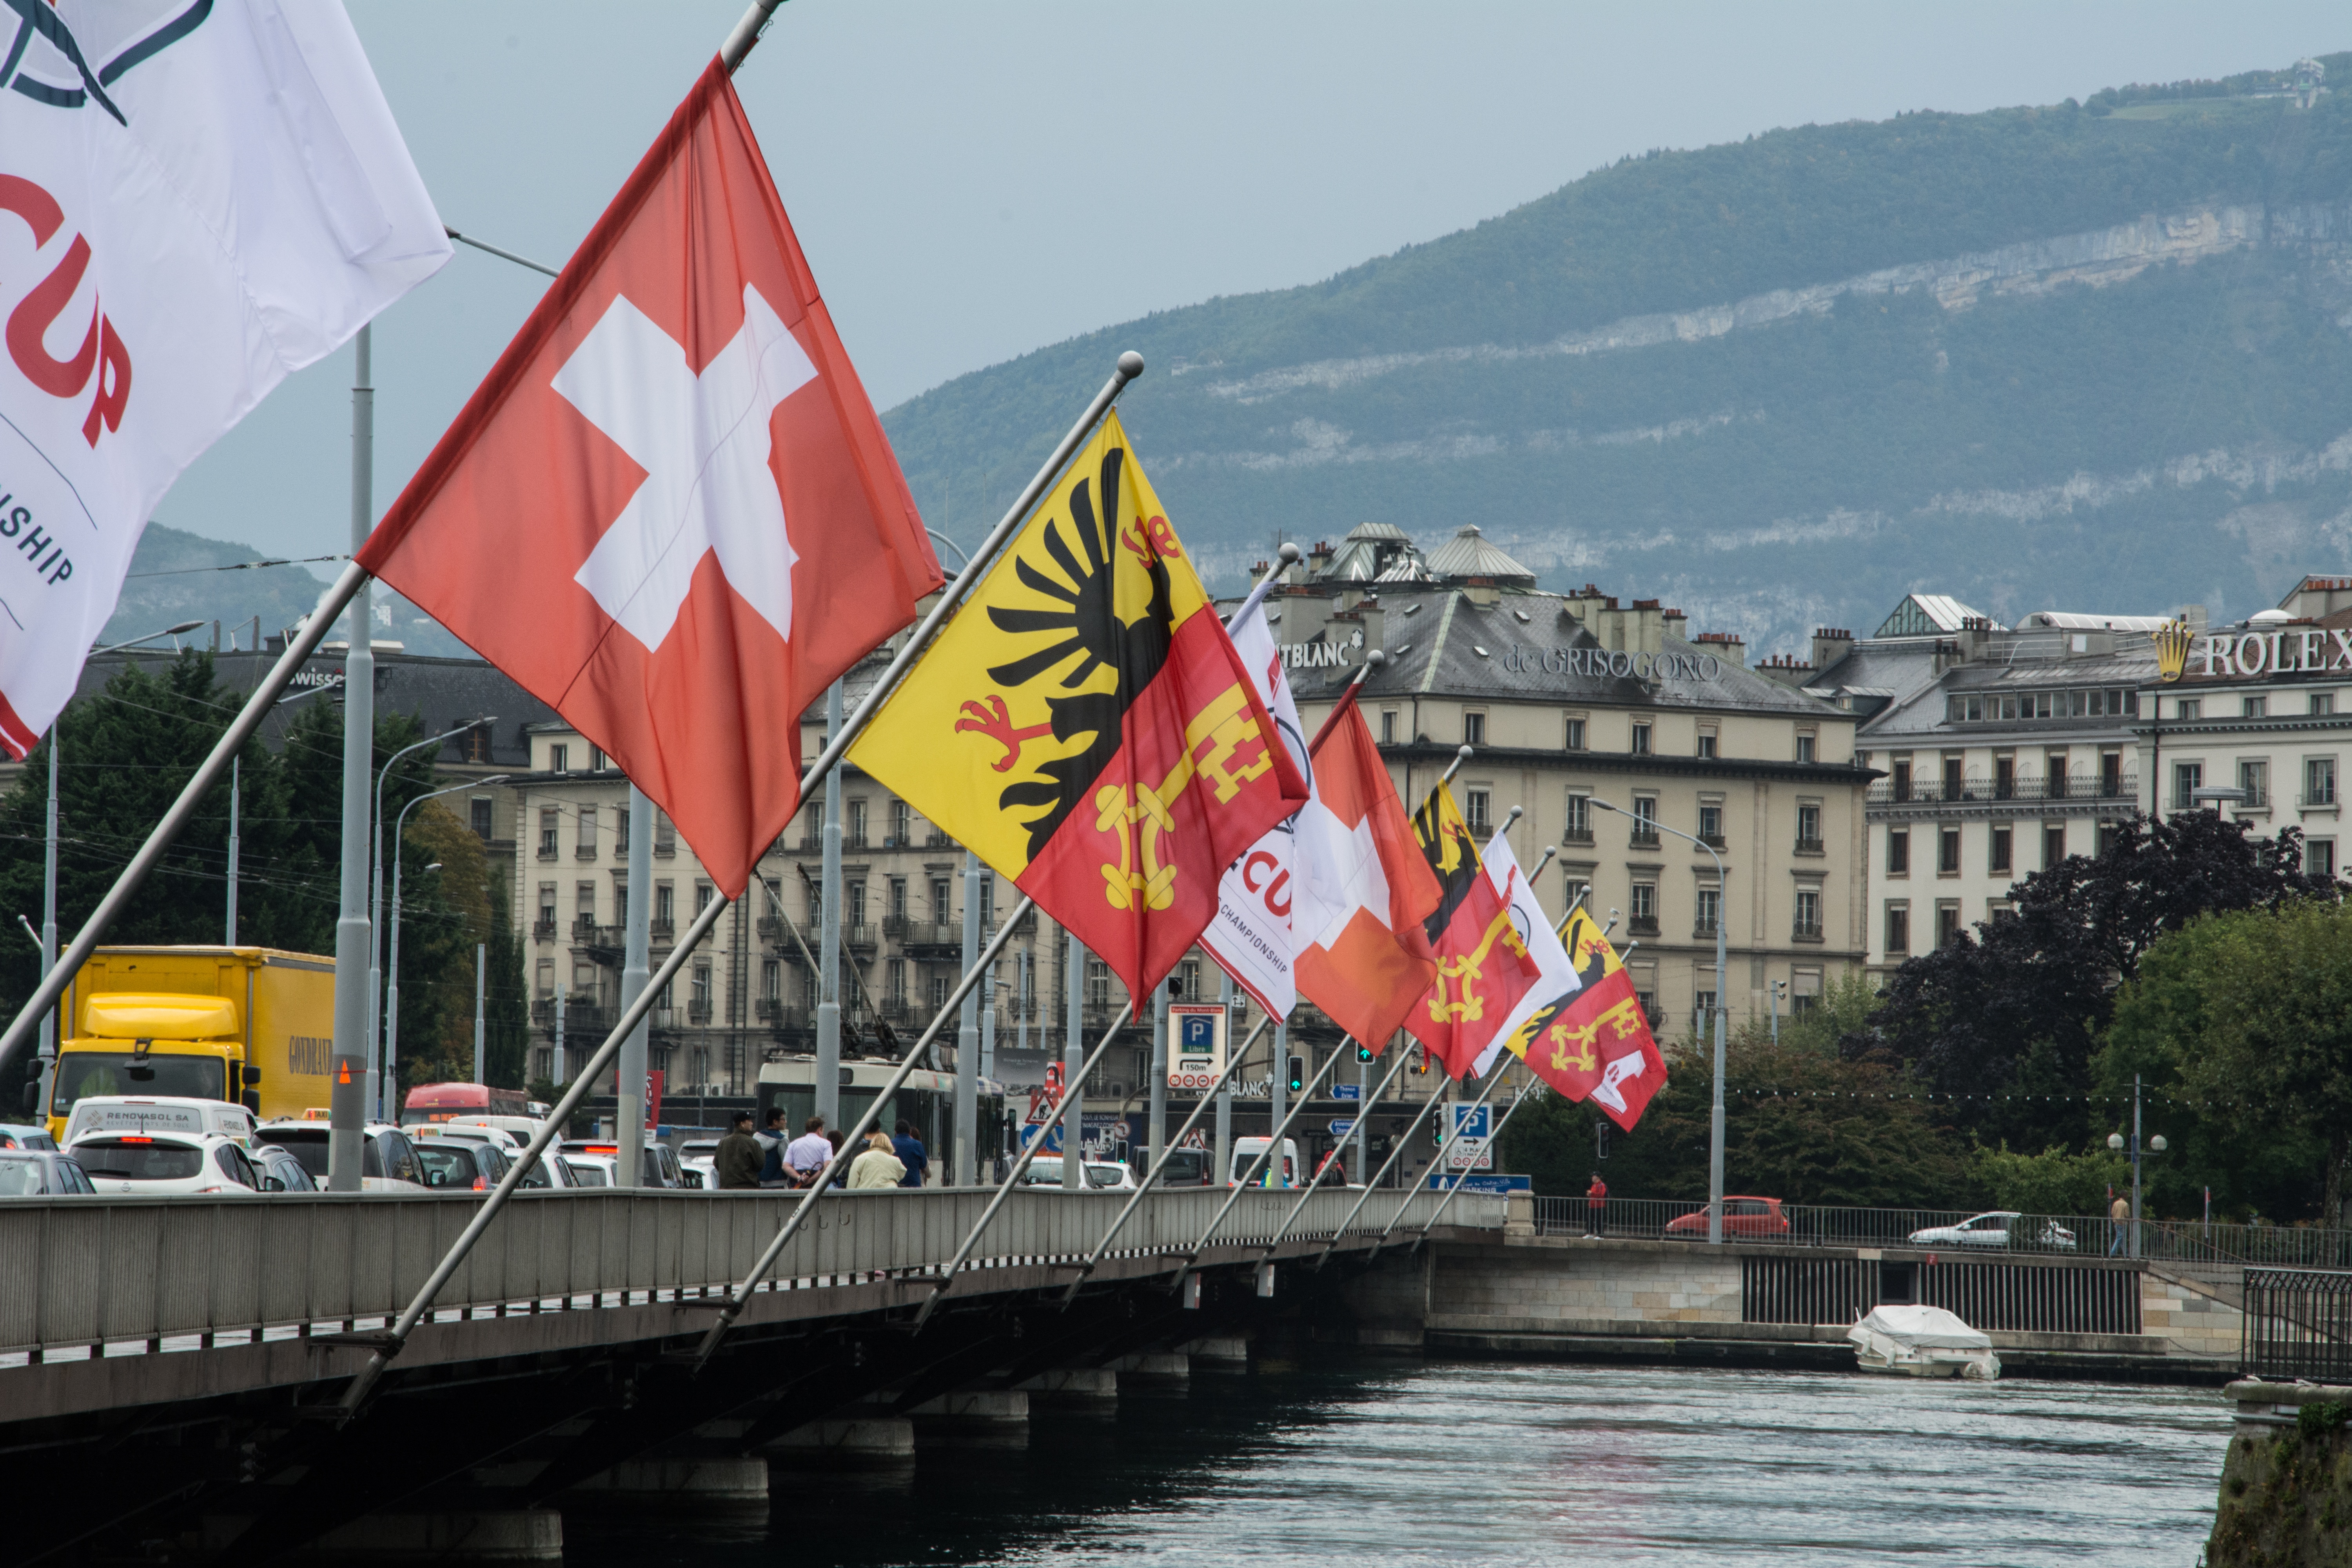
water, boat, bridge, advertising, vehicle, flag, waterway, flags, switzerland, geneva, flutter, flag poles